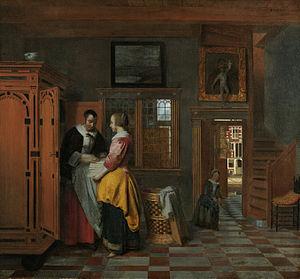
Pieter Hendricksz. de Hooch est un peintre néerlandais du siècle d’or. Représentant du baroque, il est considéré comme l’un des principaux maîtres de la scène de genre.